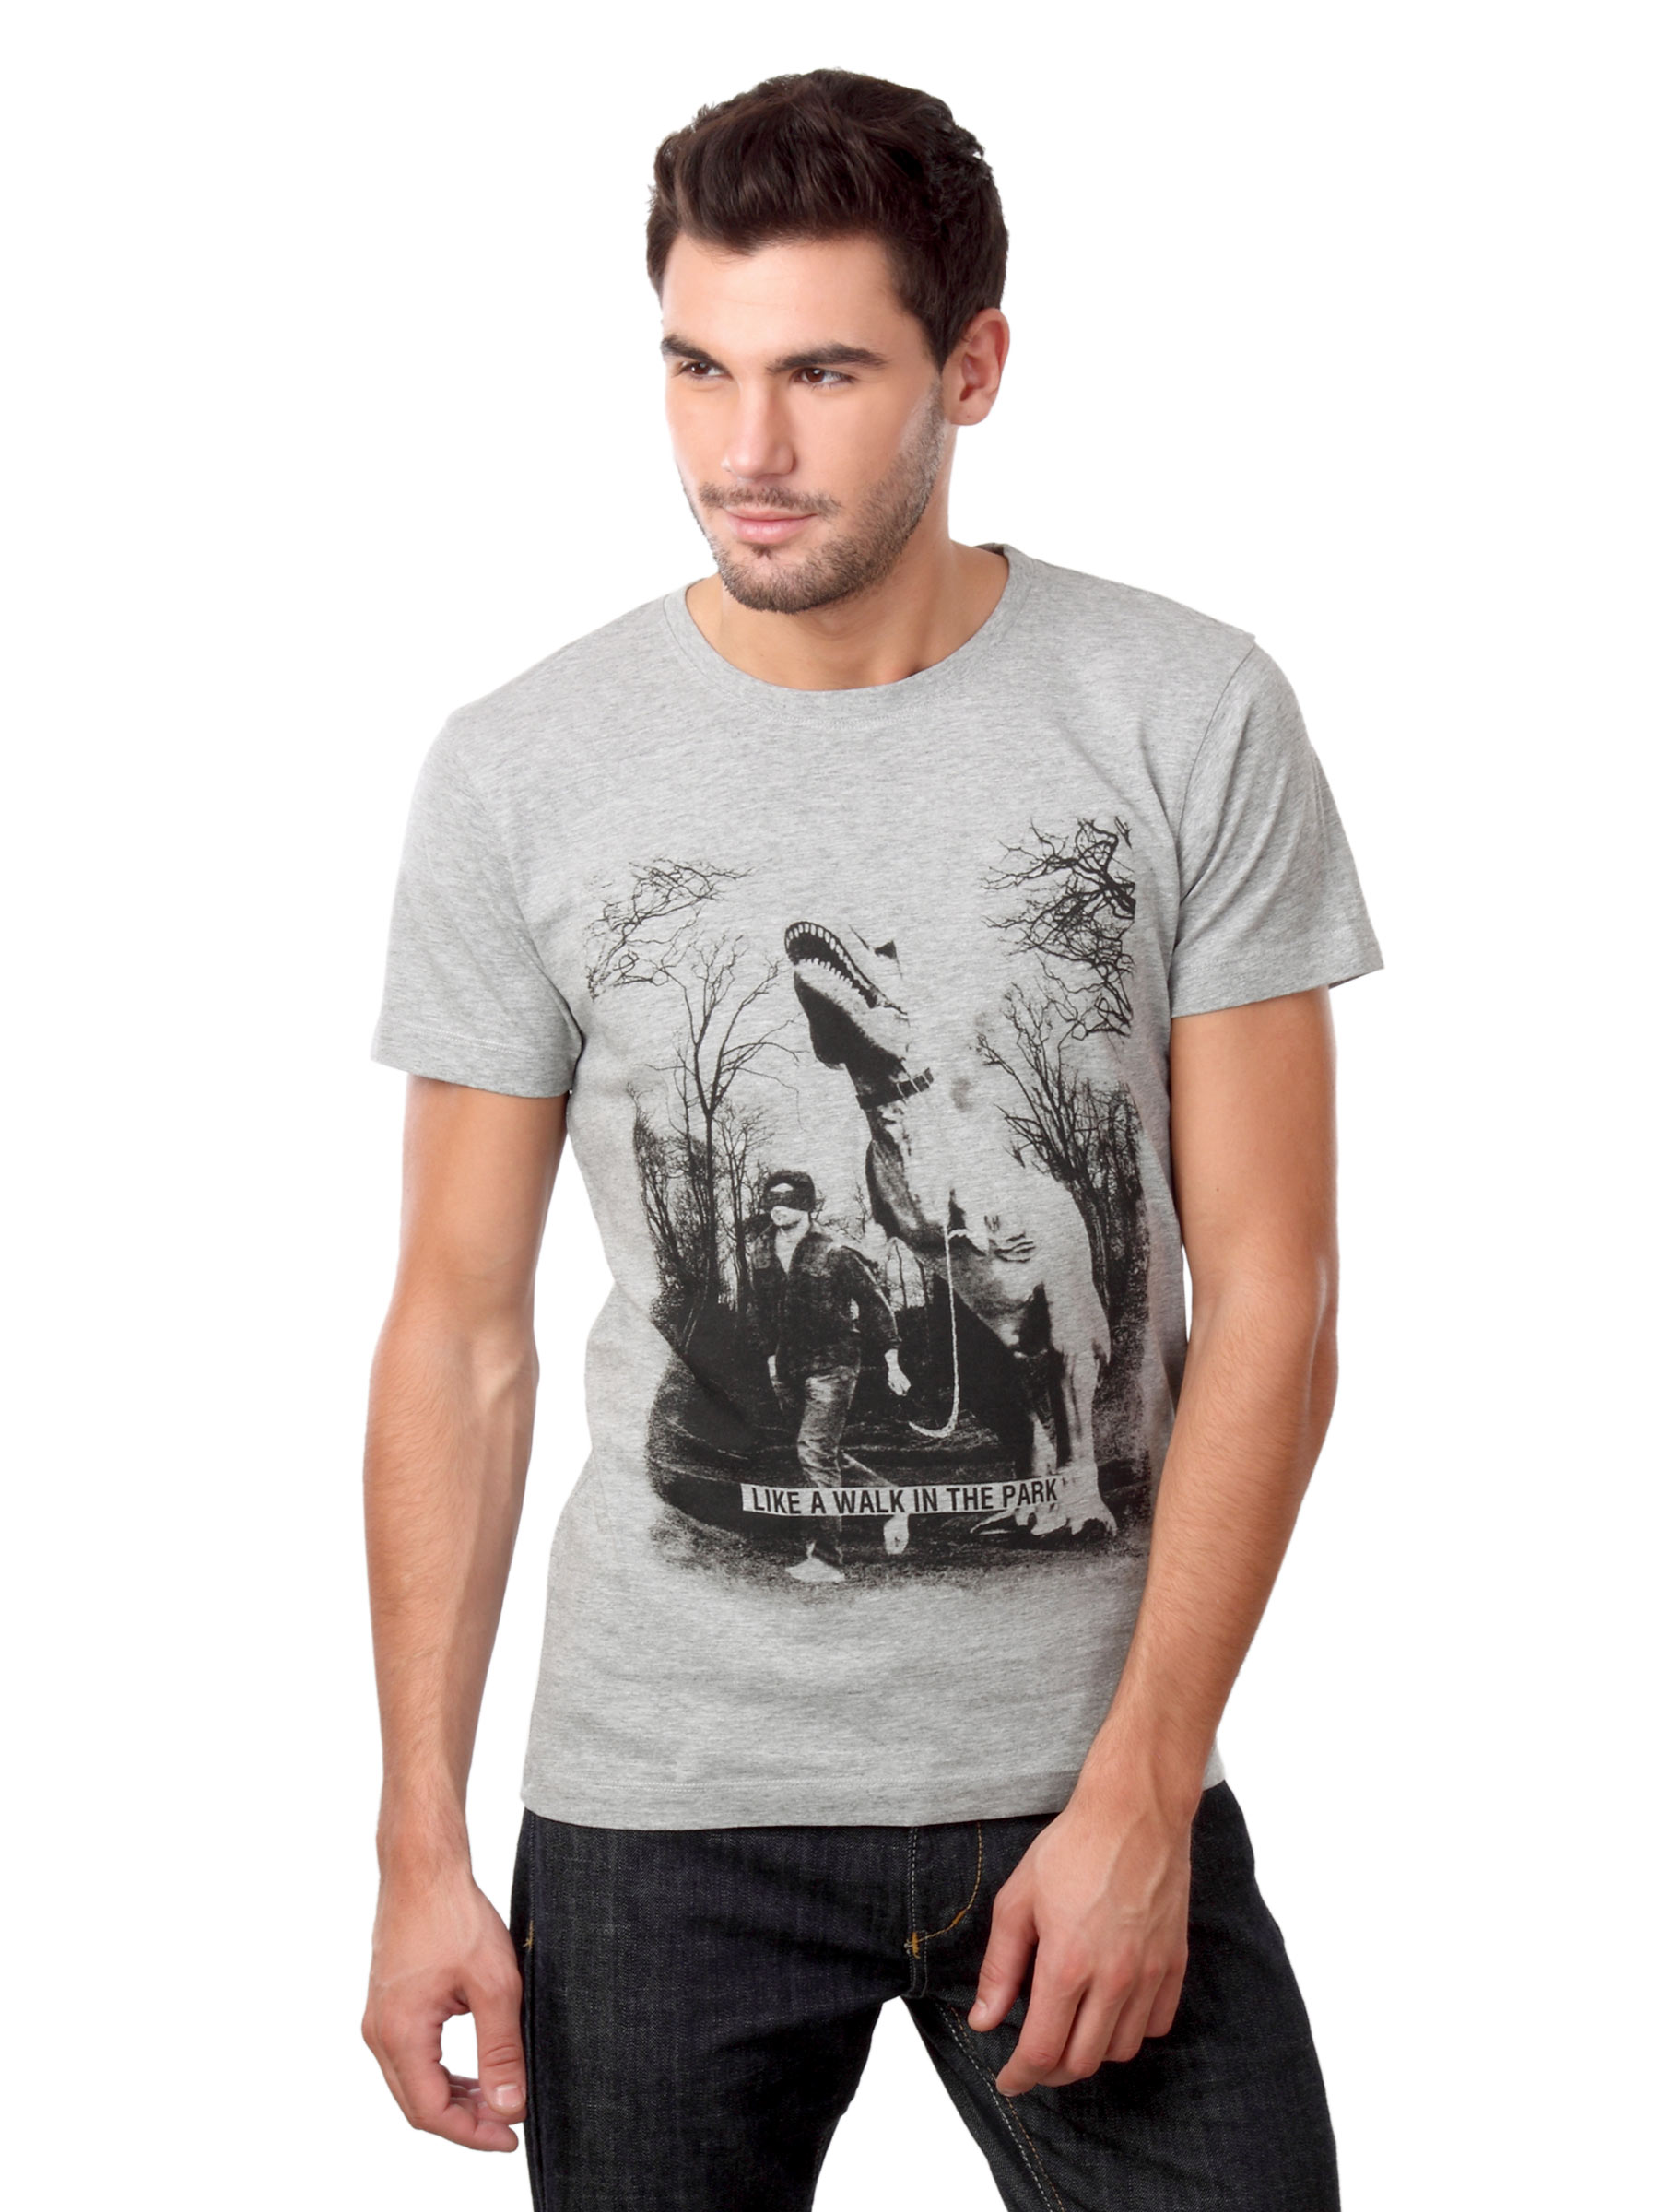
Jack & Jones Men Dino Grey T-shirt
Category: Apparel / Topwear / Tshirts
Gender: Men
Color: Grey
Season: Summer 2012
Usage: Casual